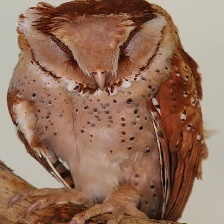
Species: ORIENTAL BAY OWL
Scientific name: PHODILUS BADIUS
ImageNet parent category: great_grey_owl